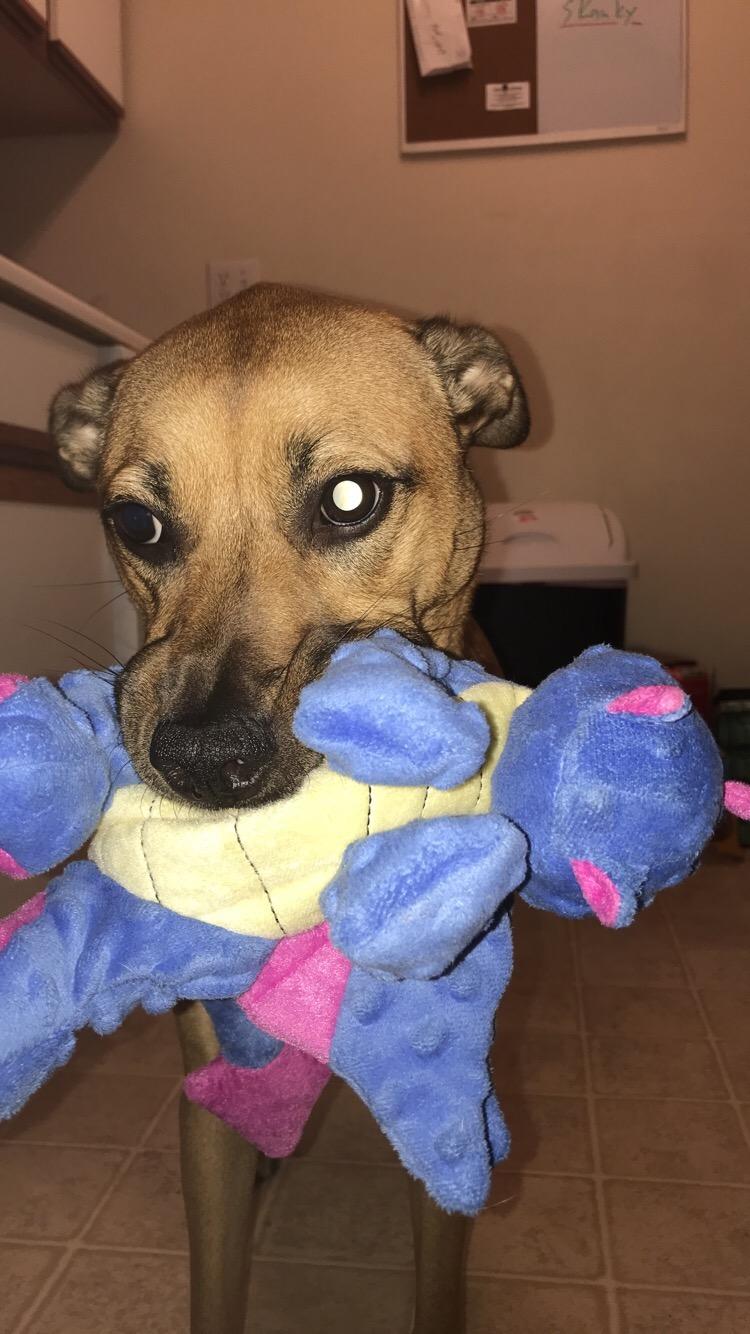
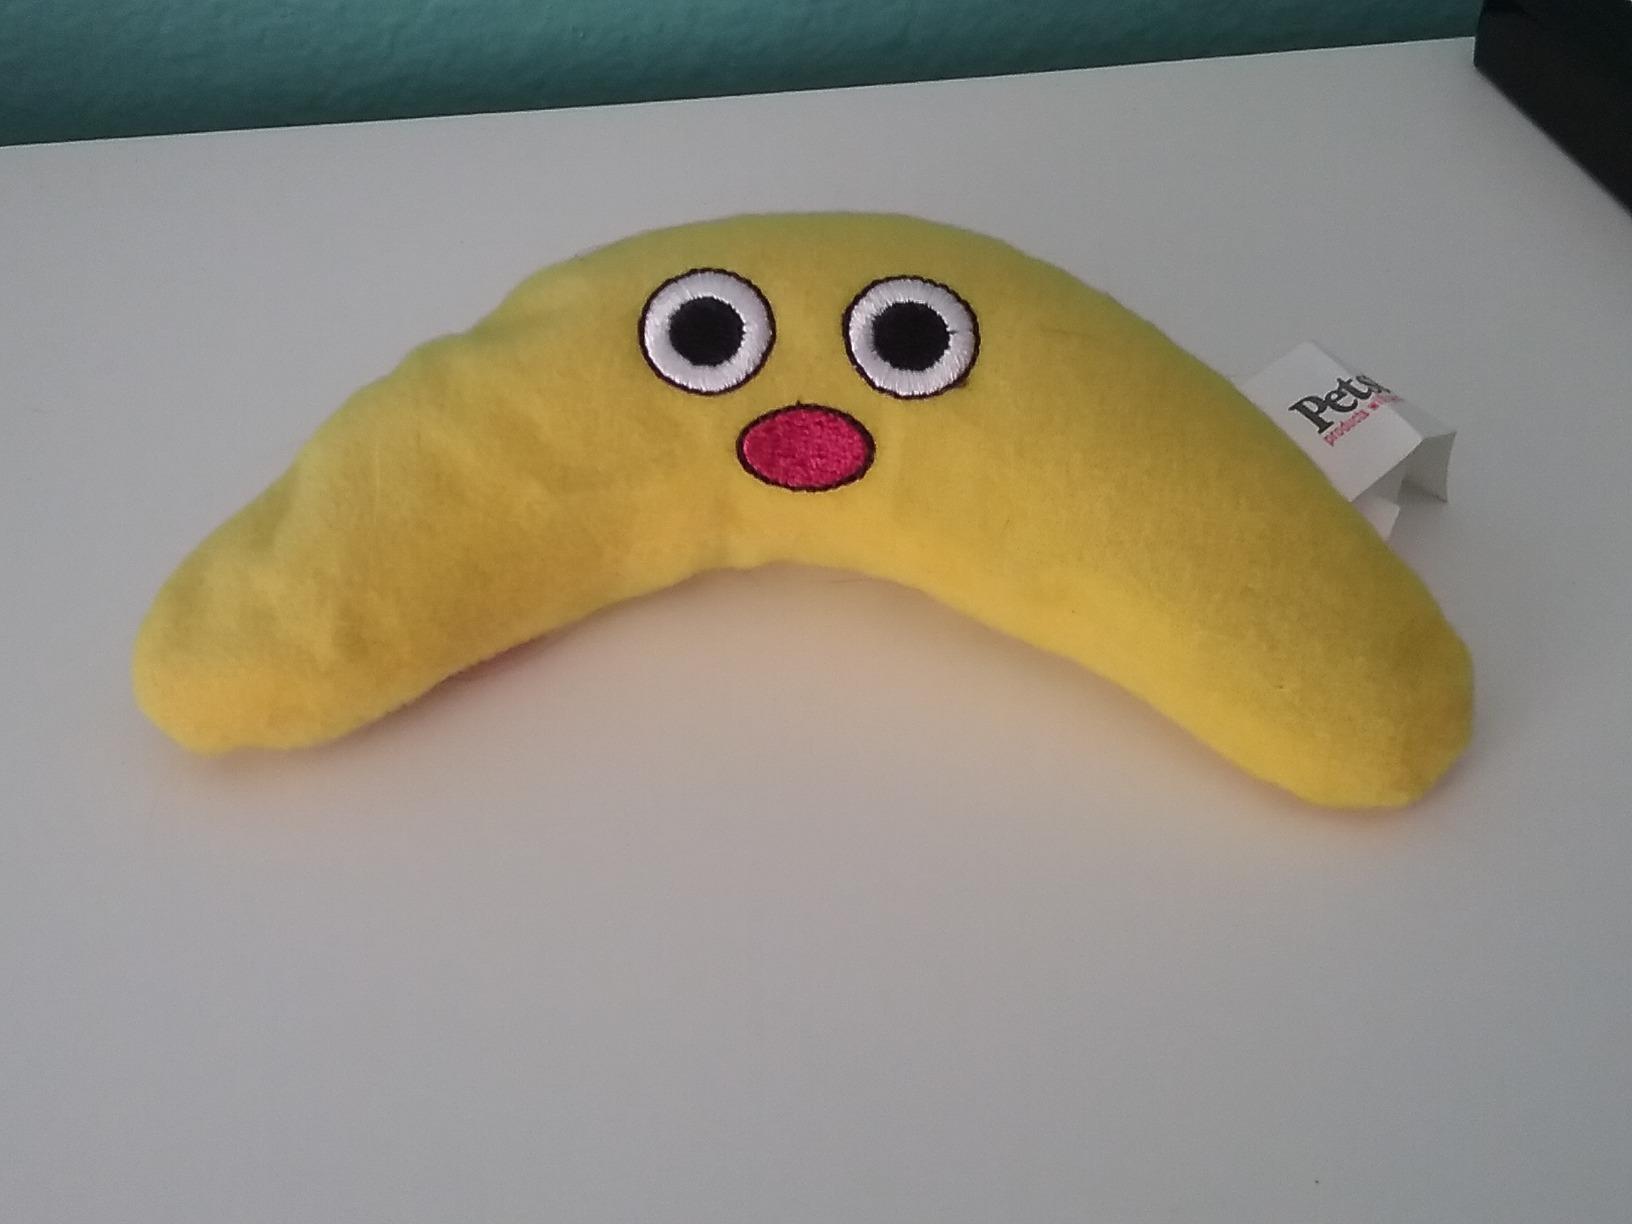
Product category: items_toy
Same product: no